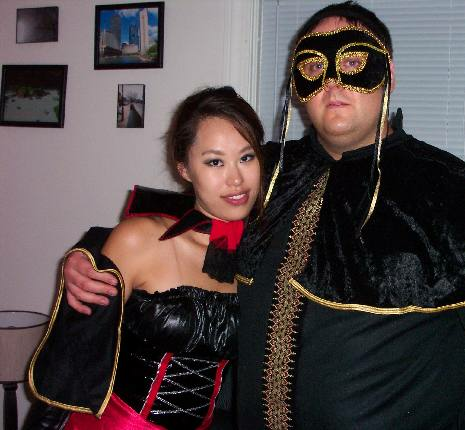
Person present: Yes